Metro Tunnel

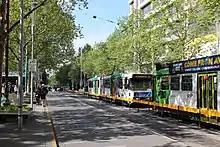
A plan for a cut-and-cover tunnel was replaced with a deeper mined tunnel in order to avoid disruptions to Swanston Street, Melbourne's main civic spine and busiest tram corridor.

In October 2015, the government announced it had abandoned earlier plans to run the tunnel 10 metres beneath Swanston Street and above the existing City Loop tunnels and instead place parts of the project underground between CBD North and CBD South stations. The decision was made to reduce the disruption to trams services and traders along Swanston Street and to avoid removing critical utilities, such as telecommunication lines, from beneath the street. The cost of the change was disputed, with the government claiming the additional tunnelling expense would be met by the savings of services remaining in place, but opposition parties arguing the change could be up to $1 billion more expensive.